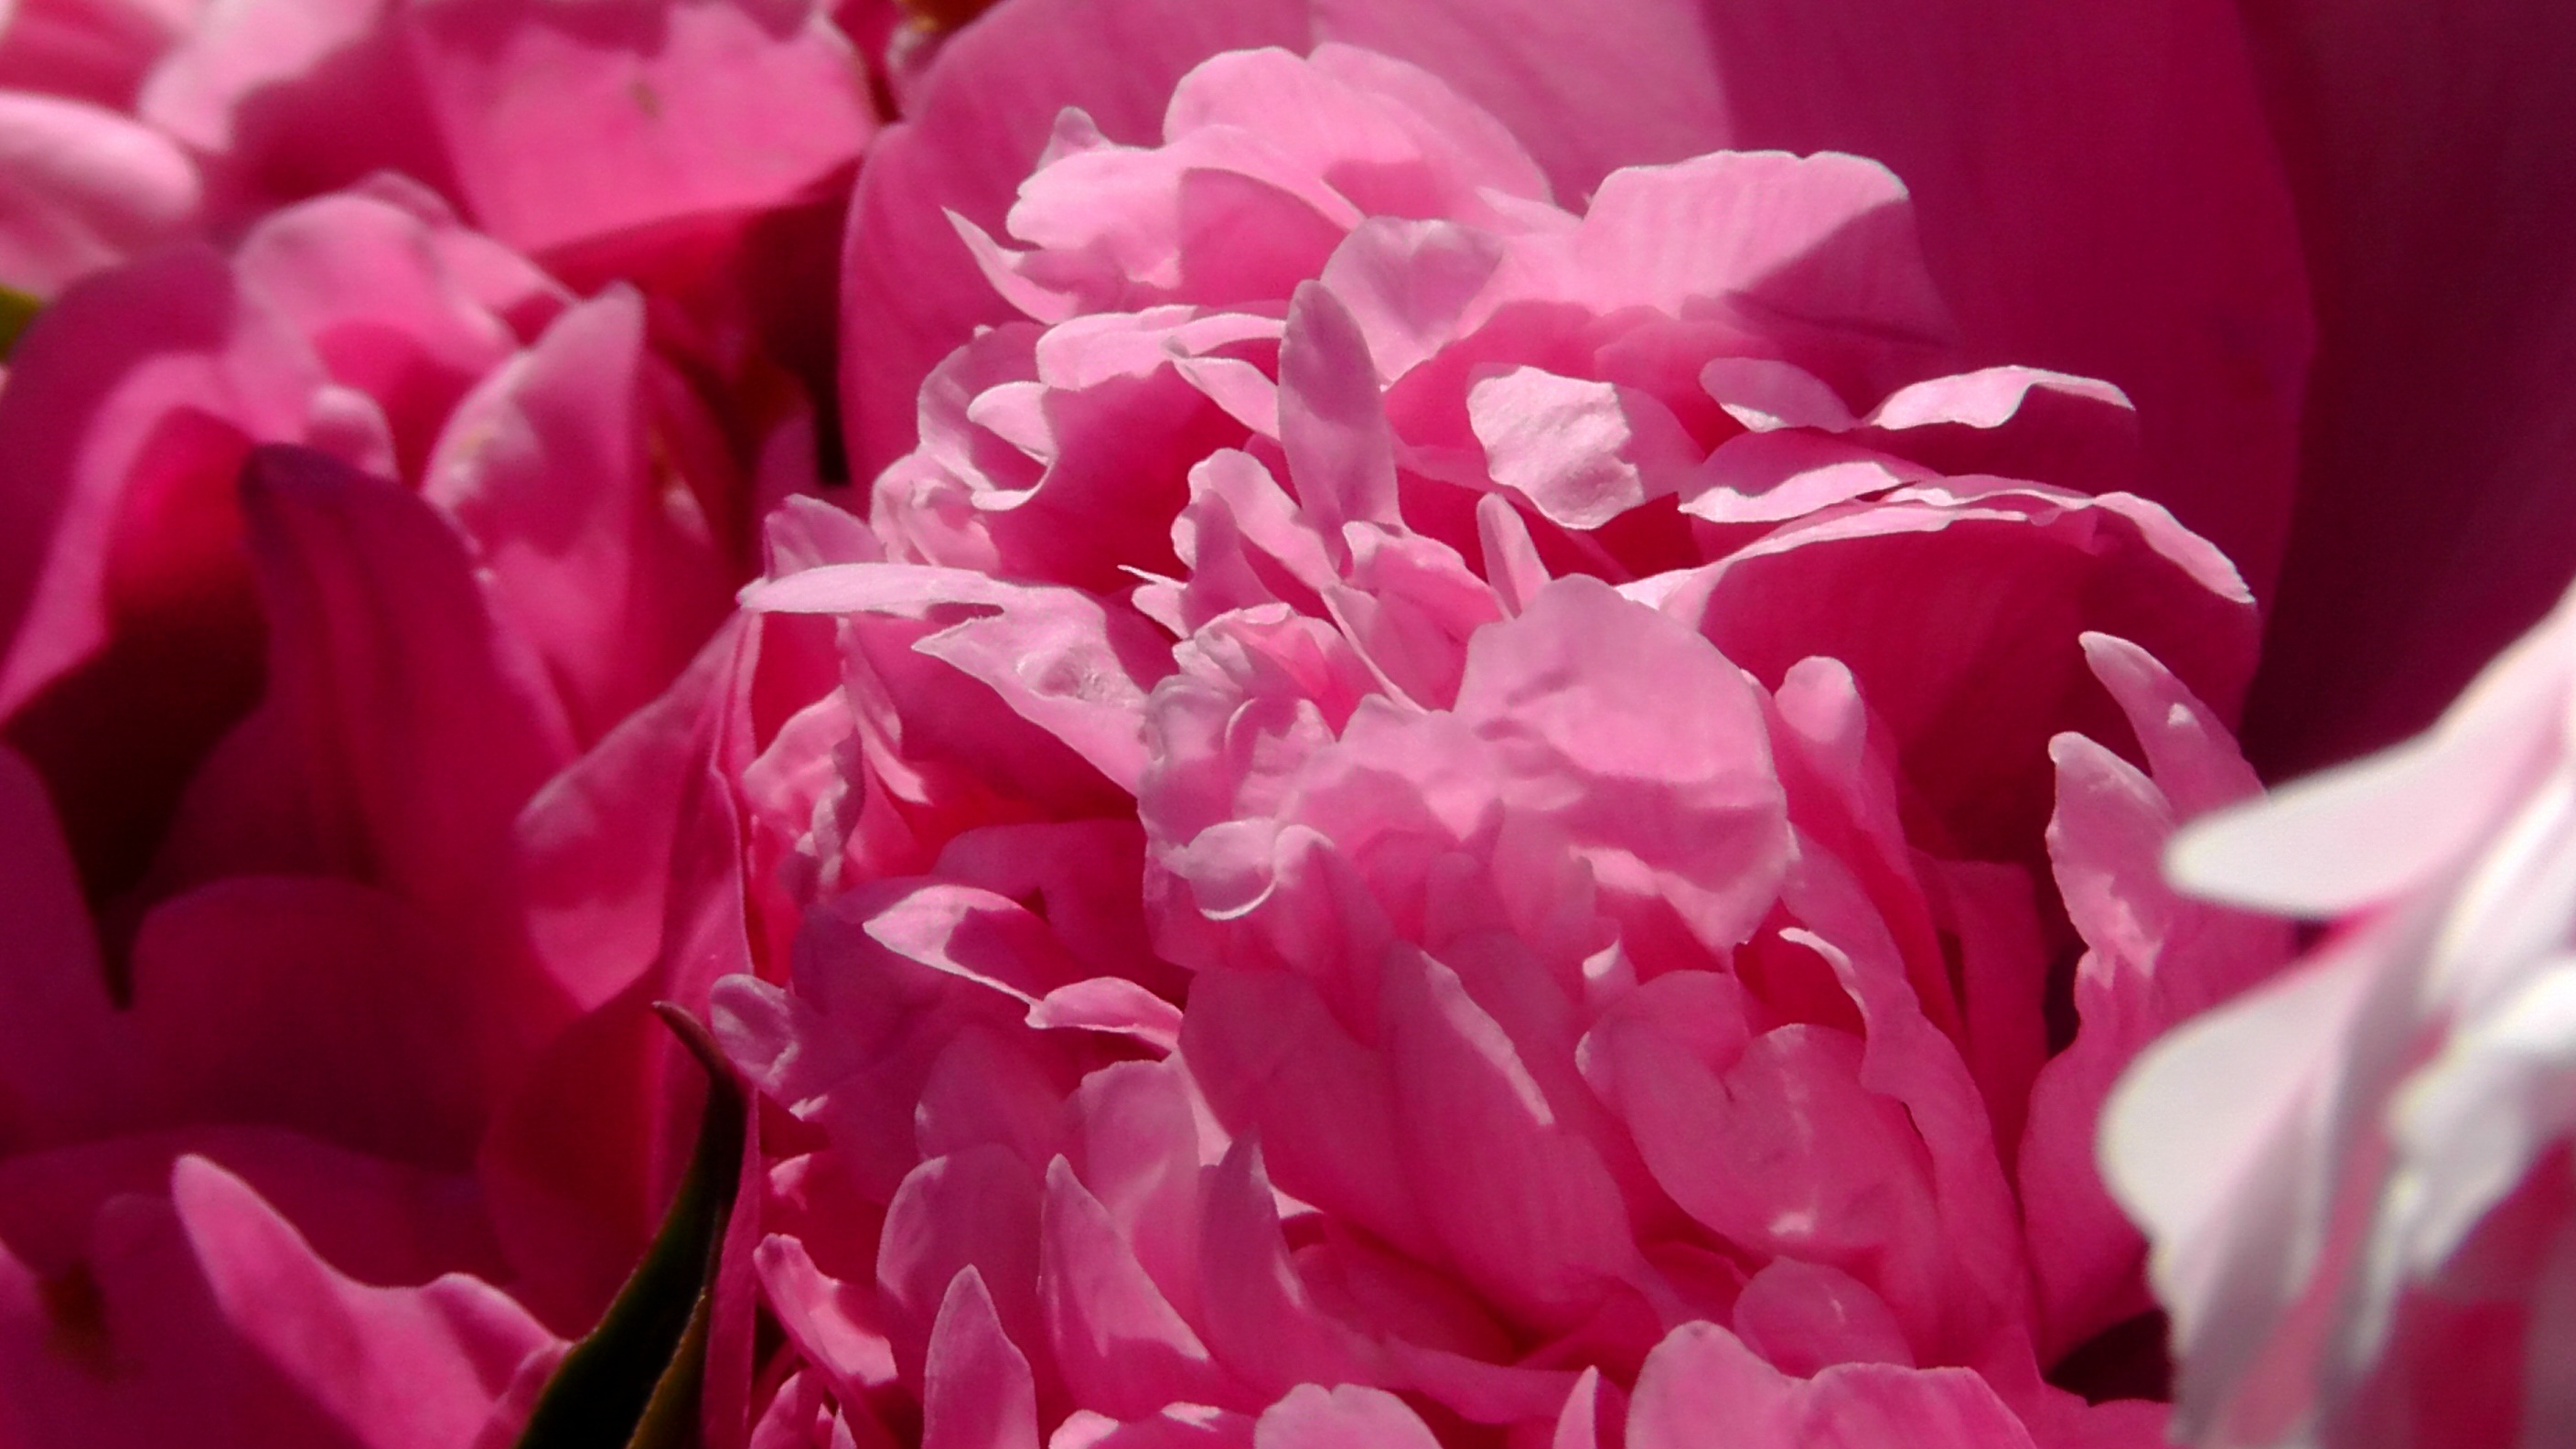
blossom, plant, flower, petal, bloom, bush, tulip, pink, flora, leaves, beautiful, pretty, cyclamen, tender, rose petals, peony, macro photography, rose blooms, flowering plant, land plant, peony leaves